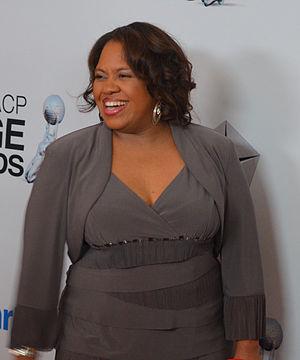
Chandra Wilson est une actrice et réalisatrice américaine, née le 27 aout 1969 dans l'État du Texas, aux États-Unis.